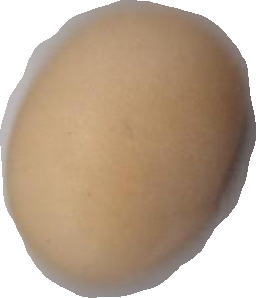
Variety: Anjasmoro